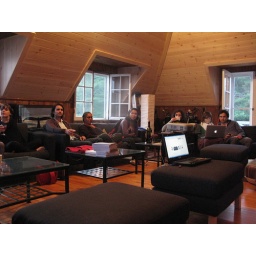
waiting for presentations in the boat house